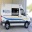
Label: ambulance